Stihl Timbersports Series

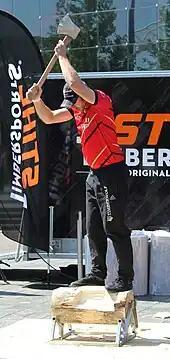
Underhand chop

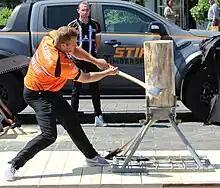
Standing block chop

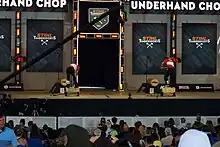
Stihl Timbersports U.S. Men's Championship Finals at German Fest 2023 in Milwaukee

The Series is currently seen by over 20 million viewers annually on a variety of networks across 62 countries, including ABC, ESPN, Eurosport, Outdoor Channel, Stadium and more. It is recognized as the longest running show on ESPN other than SportsCenter. Tommy Sanders has served as on-air host of the American Series since 1992, whilst Dan Anstey has hosted the Australian edition since 2017.